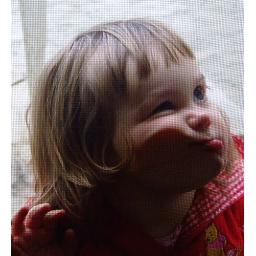
Clover presses her face up against a screen door.